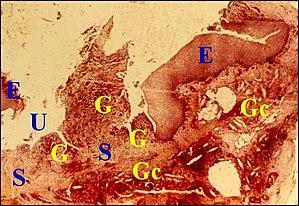
Otite moyenne intense avec bourgeon charnu (""polype"") dans la paroi ulcérée d'un cholestéatome"
L’histopathologie du cholestéatome est un outil décisif de diagnostic d'une « tumeur » ou plutôt d'une néoformation bénigne de l'oreille moyenne.